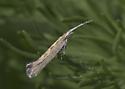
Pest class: diamondback_moth